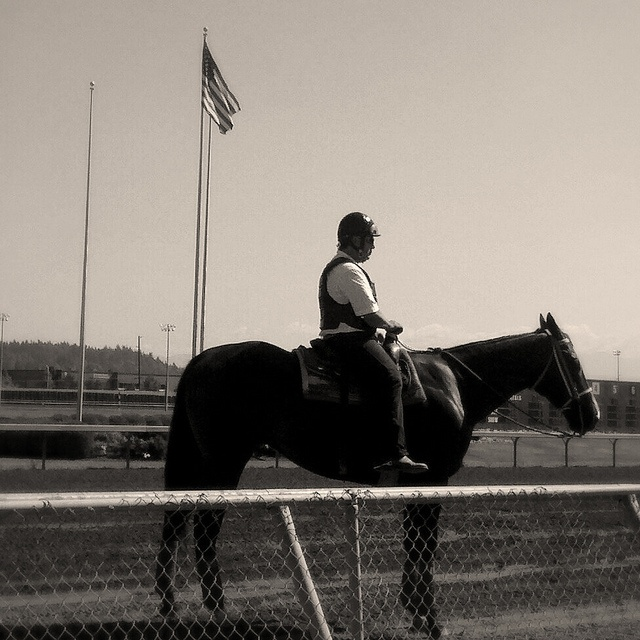
A man wearing a helmet riding a horse.
A man rides a horse near an American flag.
A man riding on the back of a brown horse next to a fence.
A man sitting on a horse next to a fence.
A man sitting on a big horse near a fence.